Wasteful Days of High School Girls

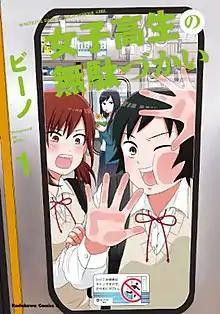
Cover of "Wasteful Days of High School Girls" volume 1 by Kadokawa Shoten

is a Japanese manga series by Bino, serialized online via "Niconico Seiga", "Comic Newtype", and "pixiv Comic" websites since 2014. It has been collected in fourteen "tankōbon" volumes by Kadokawa Shoten as of July 2025. An anime television series adaptation by Passione aired from July to September 2019. A live-action series aired on TV Asahi from January to March 2020.